Connection (principal bundle)

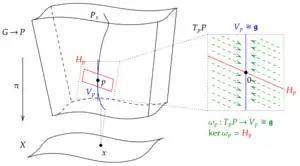
A principal bundle connection form formula_5 may be thought of as a projection operator on the tangent bundle formula_6 of the principal bundle formula_1. The kernel of the connection form is given by the horizontal subspaces for the associated Ehresmann connection.

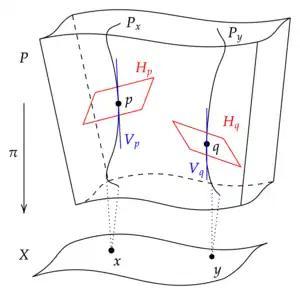
A connection is equivalently specified by a choice of horizontal subspace formula_8 for every tangent space to the principal bundle formula_1.

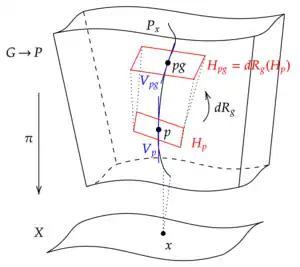
A principal bundle connection is required to be compatible with the right group action of formula_3 on formula_1. This can be visualized as the right multiplication formula_12 taking the horizontal subspaces into each other. This equivariance of the horizontal subspaces formula_13 interpreted in terms of the connection form formula_5 leads to its characteristic equivariance properties.

Let formula_15 be a smooth principal "G"-bundle over a smooth manifold formula_2. Then a principal formula_3-connection on formula_1 is a differential 1-form on formula_1 with values in the Lie algebra formula_20 of formula_3 which is formula_3-equivariant and reproduces the Lie algebra generators of the fundamental vector fields on formula_1.